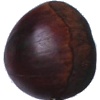
Label: chestnut